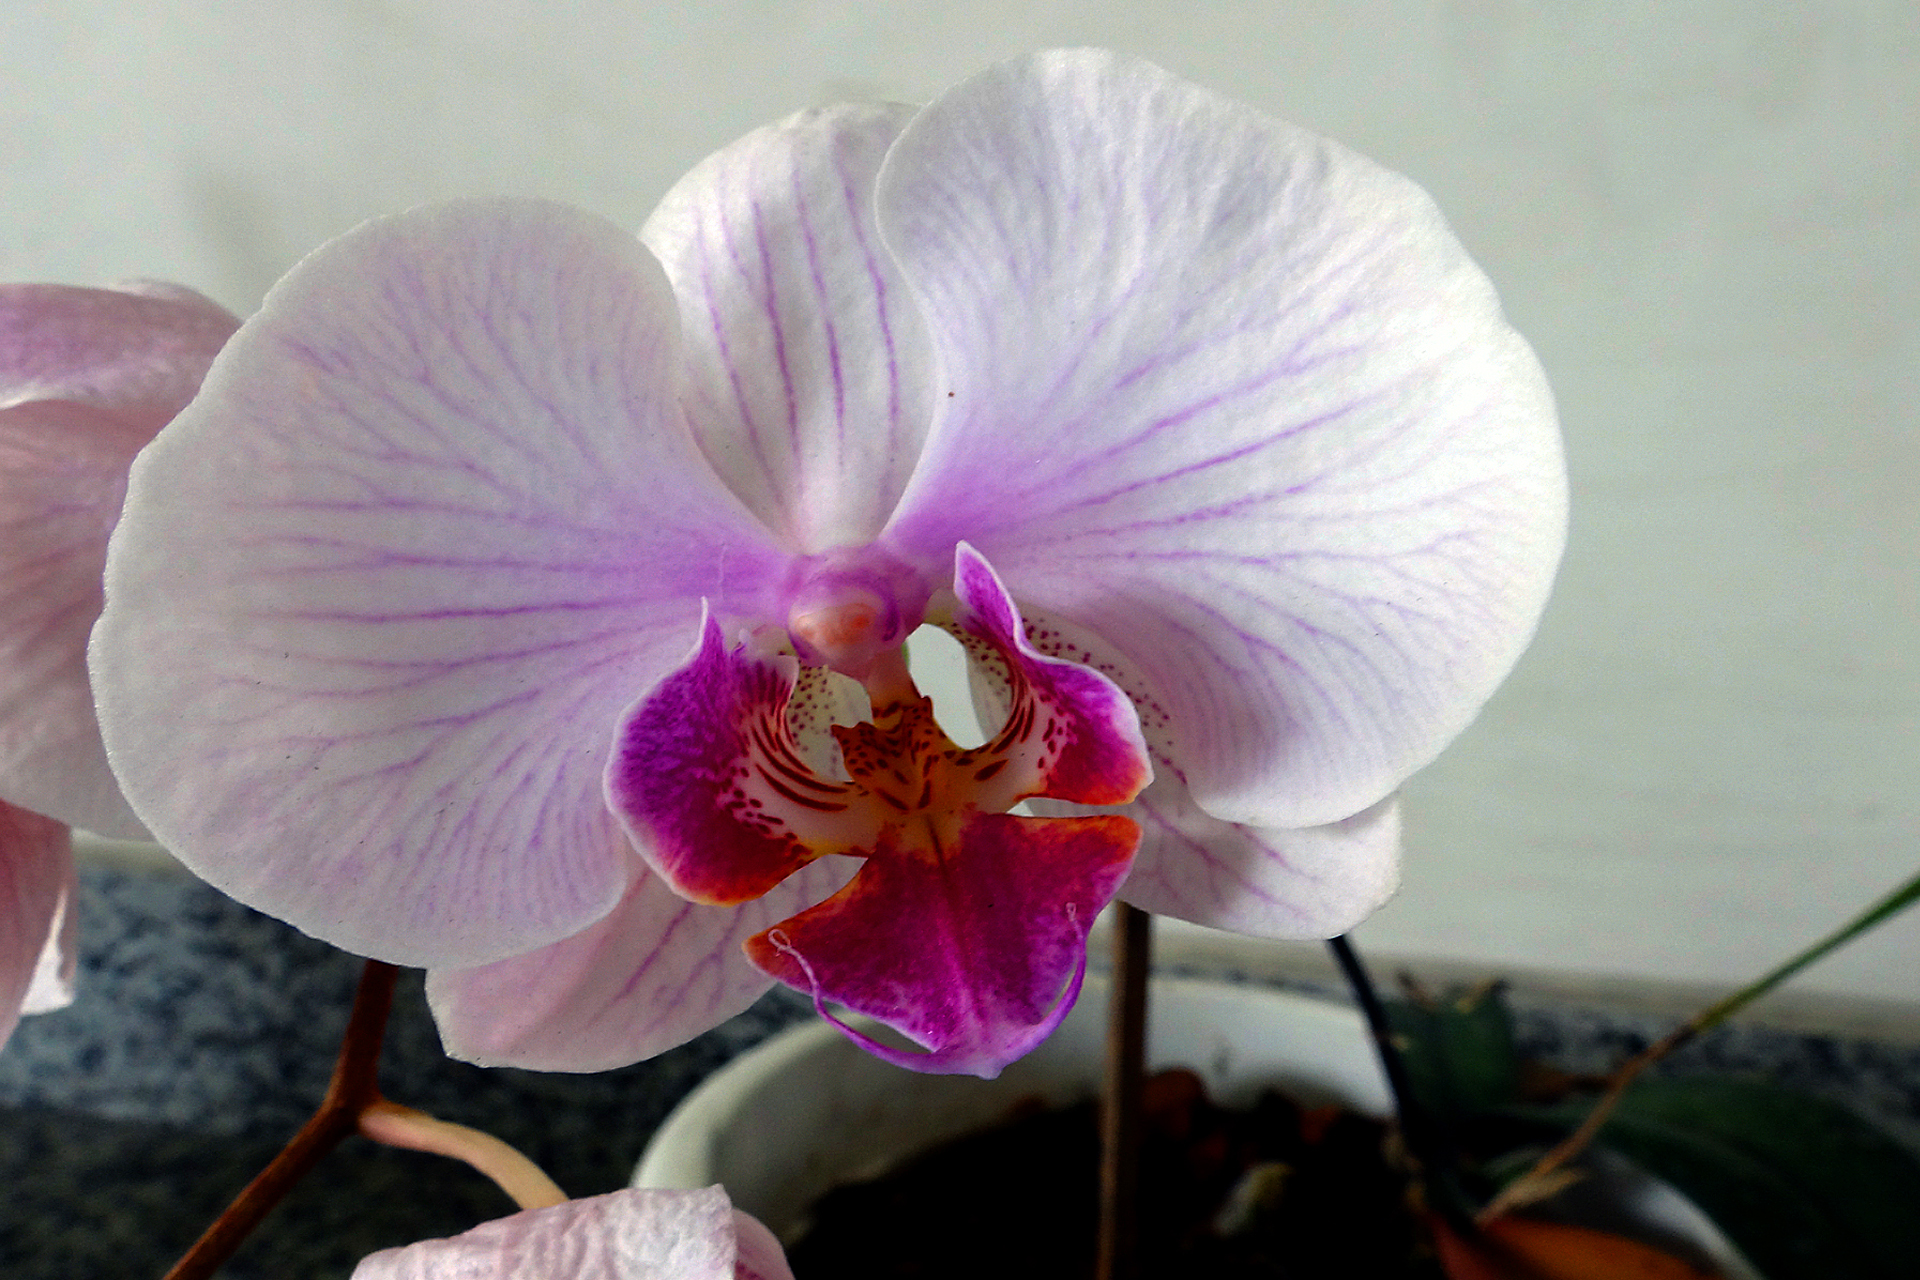
white, flower, flowering plant, petal, moth orchid, pink, plant, purple, Phalaenopsis sanderiana, botany, magenta, orchid, orchids of the philippines, everlasting sweet pea, violet family, cattleya, sweet peas, plant stem, wildflower, dendrobium